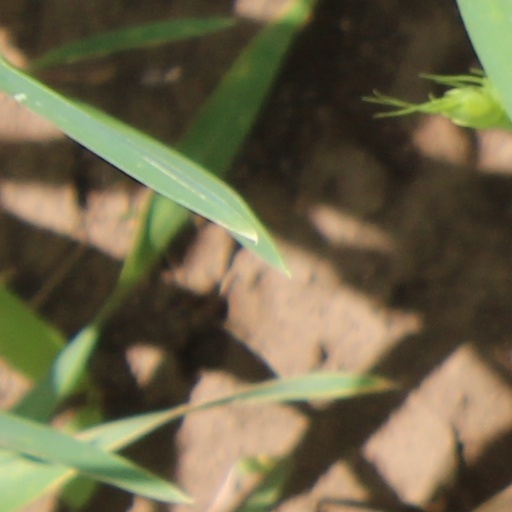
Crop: wheat